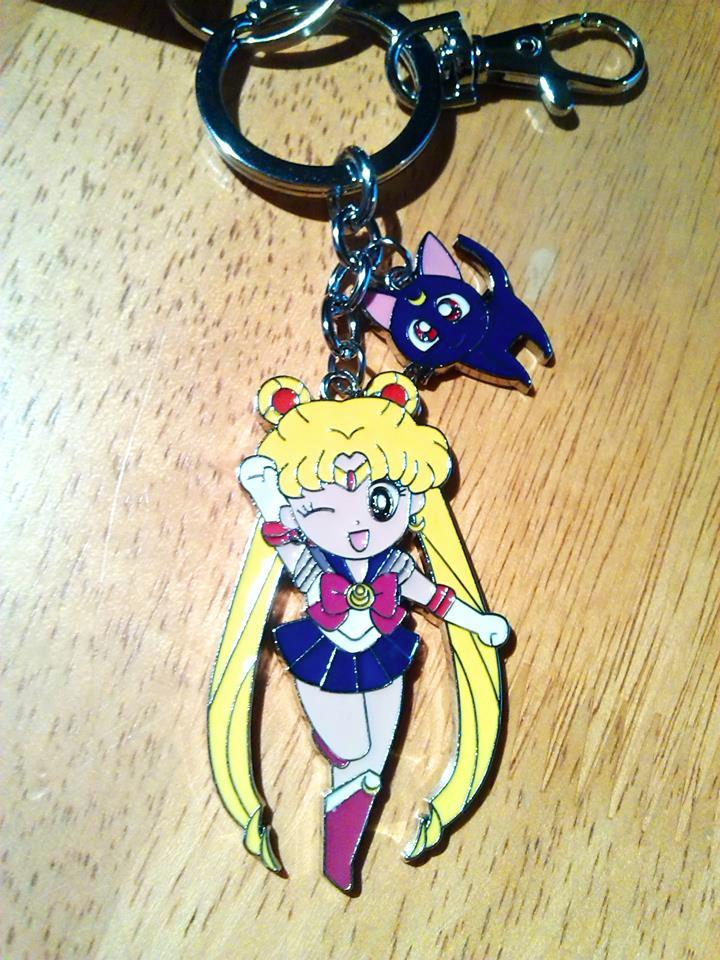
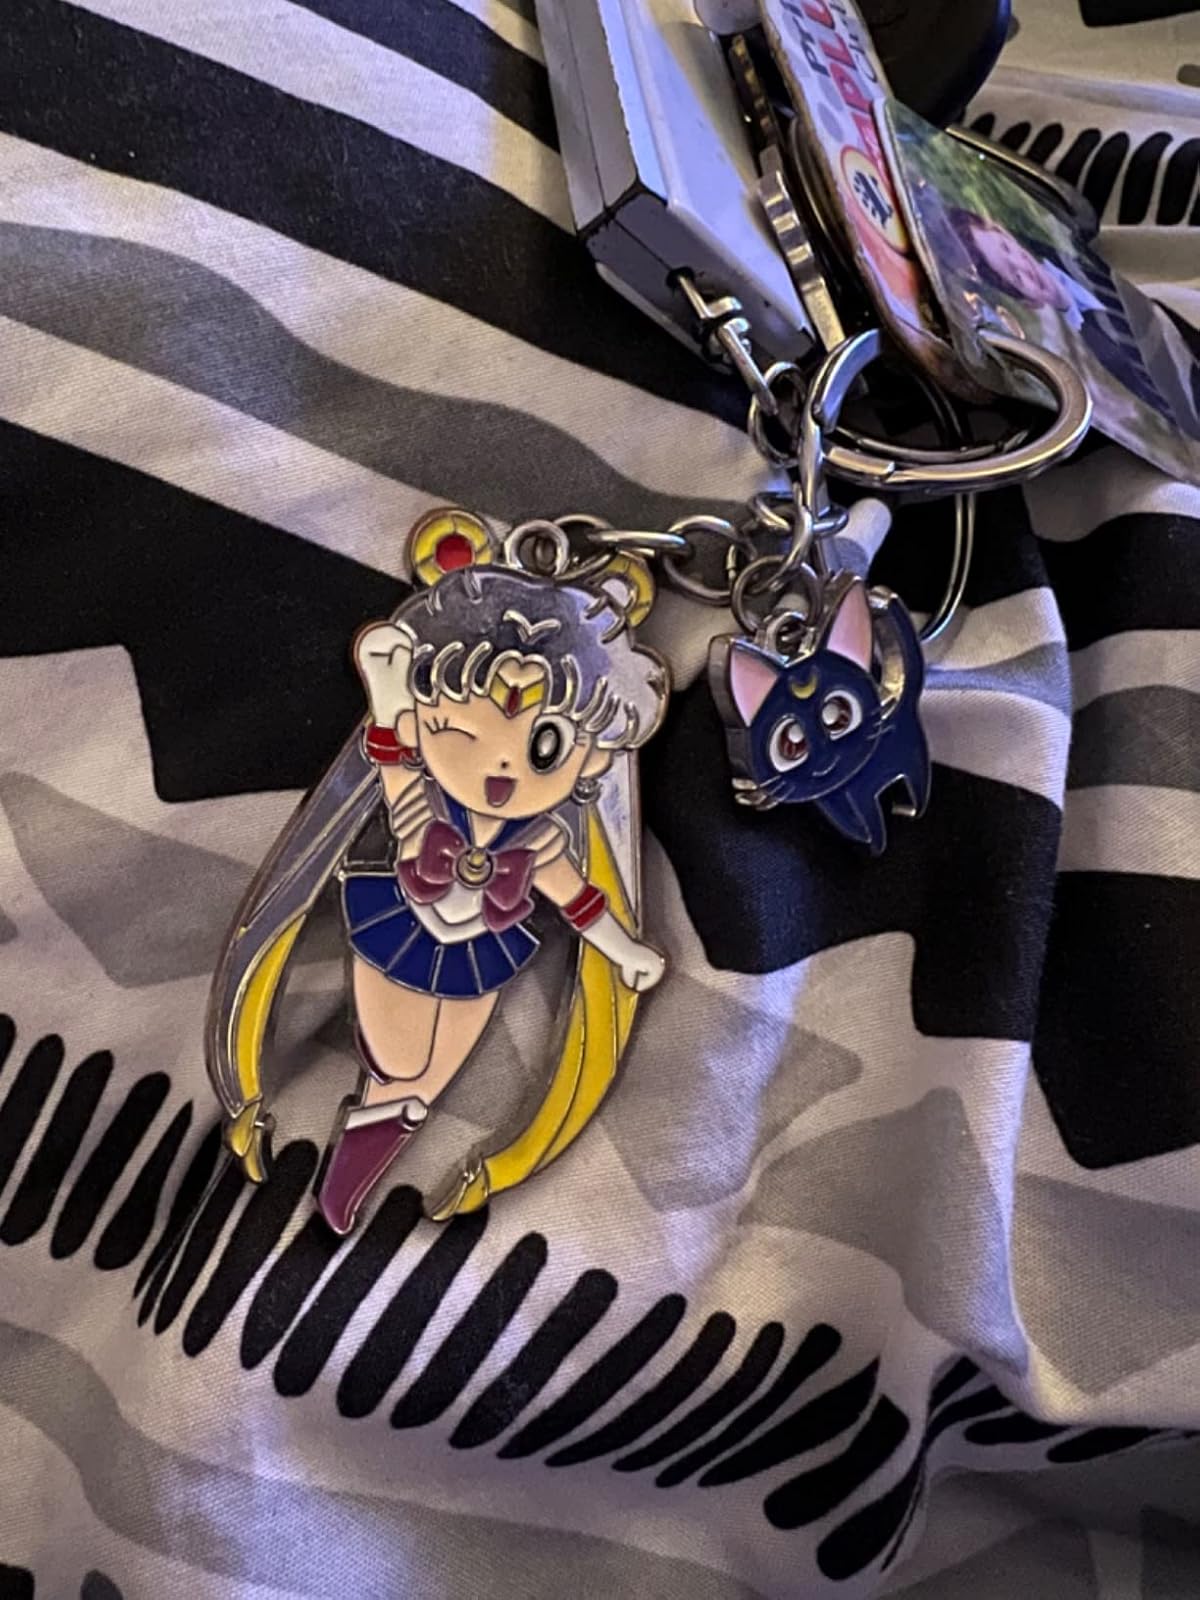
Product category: accessories_keychain
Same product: yes